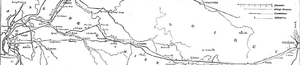
La Compagnie du chemin de fer de Paris à Orléans est l'une des cinq grandes compagnies privées de chemin de fer dont les réseaux ont fusionné le 1ᵉʳ janvier 1938 avec ceux des administrations des chemins de fer de l'État et d'Alsace et Lorraine pour constituer la SNCF. En 1934, cette compagnie a formé avec la Compagnie des chemins de fer du Midi et du Canal latéral à la Garonne une communauté d'intérêt financier, commercial et technique pour l'exploitation commune de leurs réseaux respectifs. Elle desservait l'ensemble du sud-ouest de la France avec pour tête de réseau à Paris la gare d'Austerlitz. Elle exploitait avant la création de la SNCF un réseau de plus de 11 700 km.